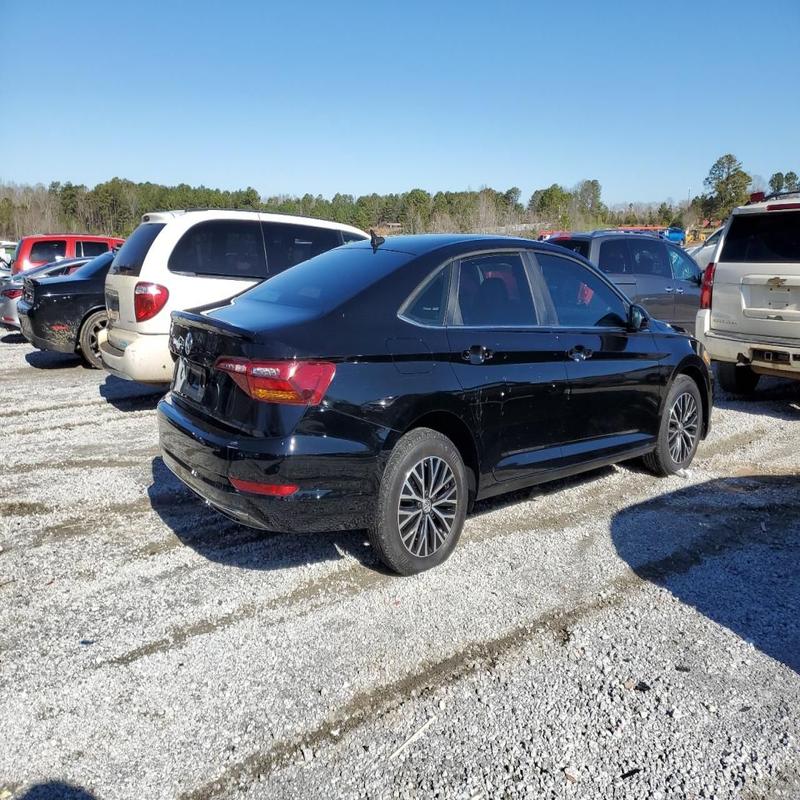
Aucun dommage détecté.
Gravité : aucun